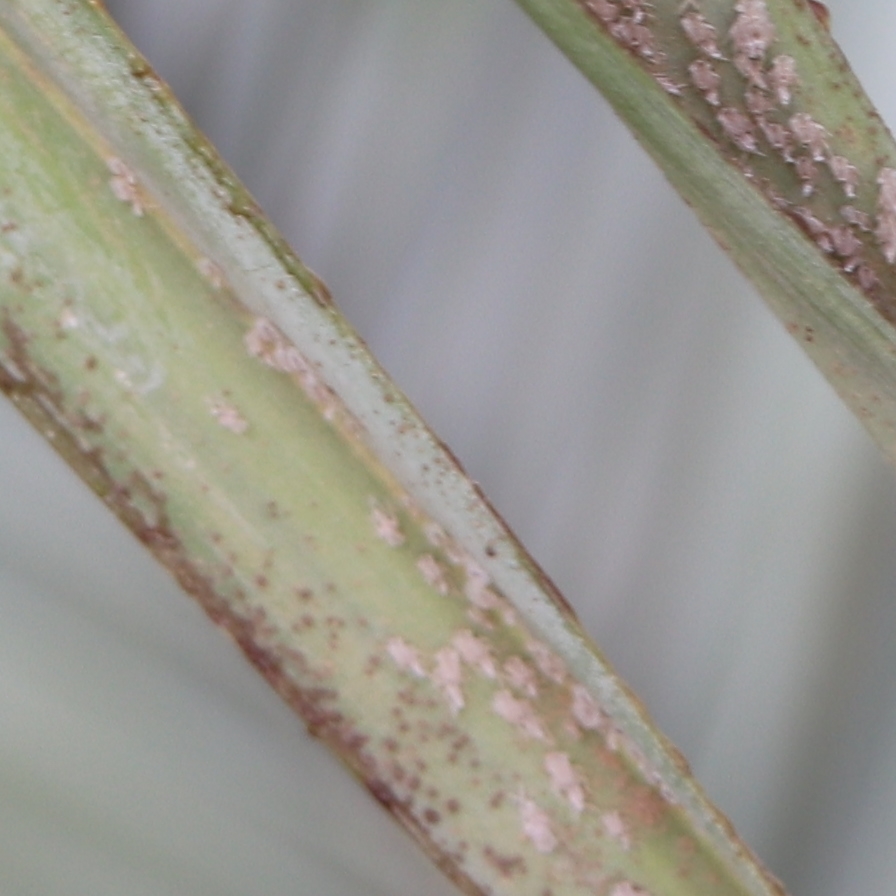
Label: Dubas